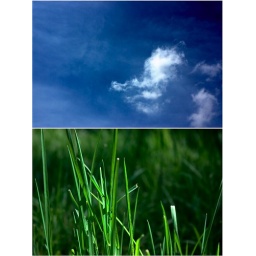
Beneath the endless blue we'll lie, in grass that's emerald green